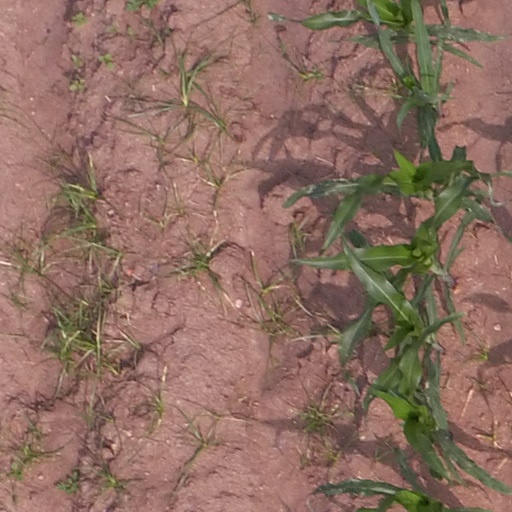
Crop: maize; corn